Charles Thompson Mathews

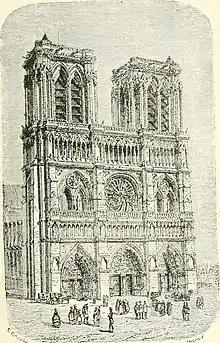
"The Story of Architecture", by Charles Thompson Mathews.

Charles Thompson Mathews (March 31, 1863 – January 11, 1934) was an American architect, author and philanthropist. He was also a founder of the American Society for the Relief of French Orphans.